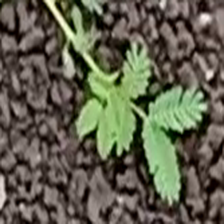
Weed species: Dwarf_cassia_(Chamaecrista pumila)